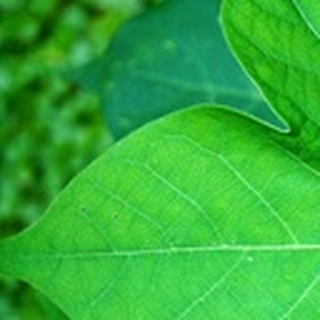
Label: healthy_cotton